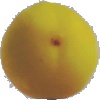
Label: Peach 2